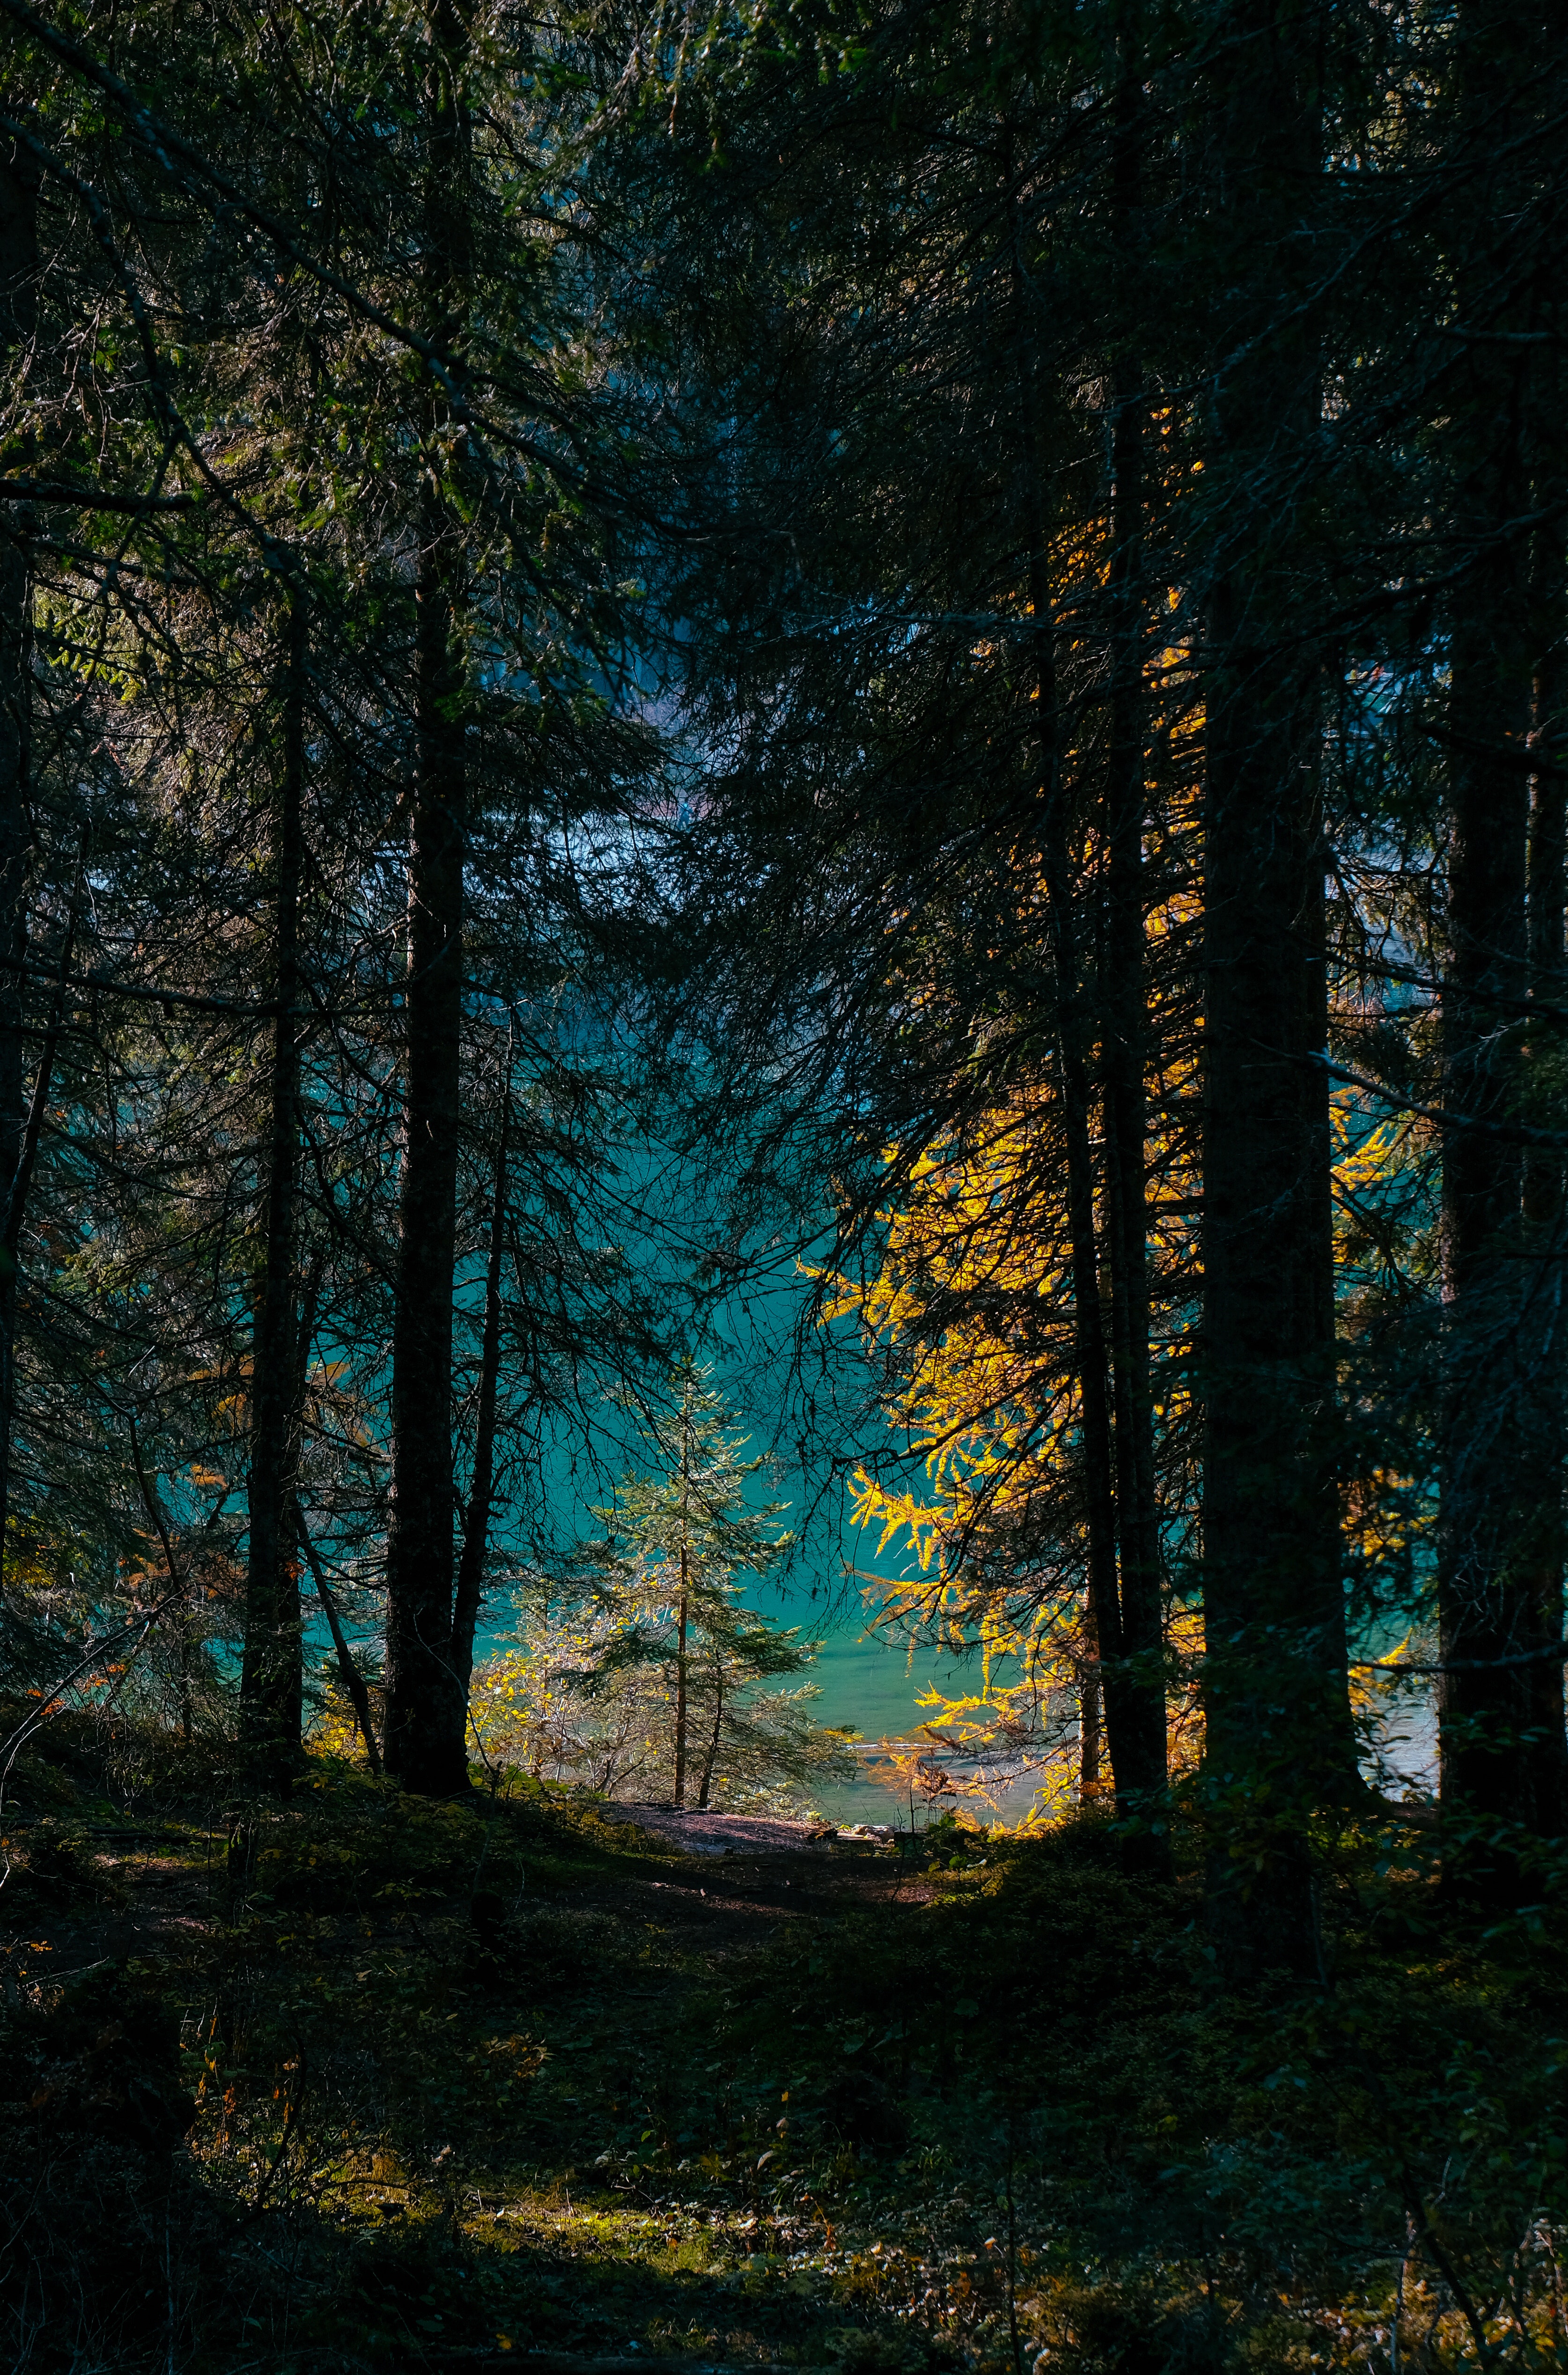
forest, woodland, nature, ecosystem, tree, grove, spruce fir forest, wilderness, temperate coniferous forest, leaf, old growth forest, temperate broadleaf and mixed forest, atmosphere, sunlight, tropical and subtropical coniferous forests, morning, branch, biome, deciduous, darkness, landscape, sky, northern hardwood forest concept, autumn, painting, trunk, grass, computer wallpaper, jungle, state park, evening, rainforest